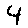
Label: 4